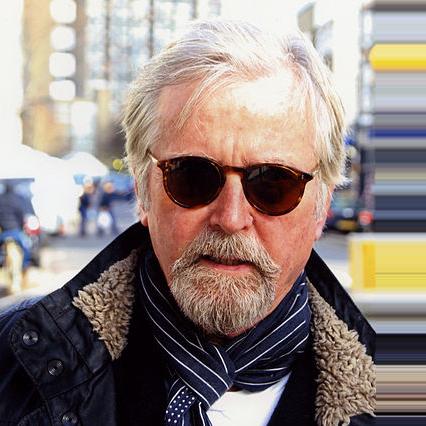
Age: 67